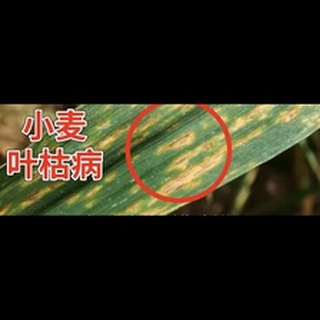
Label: wheat_leaf_blight